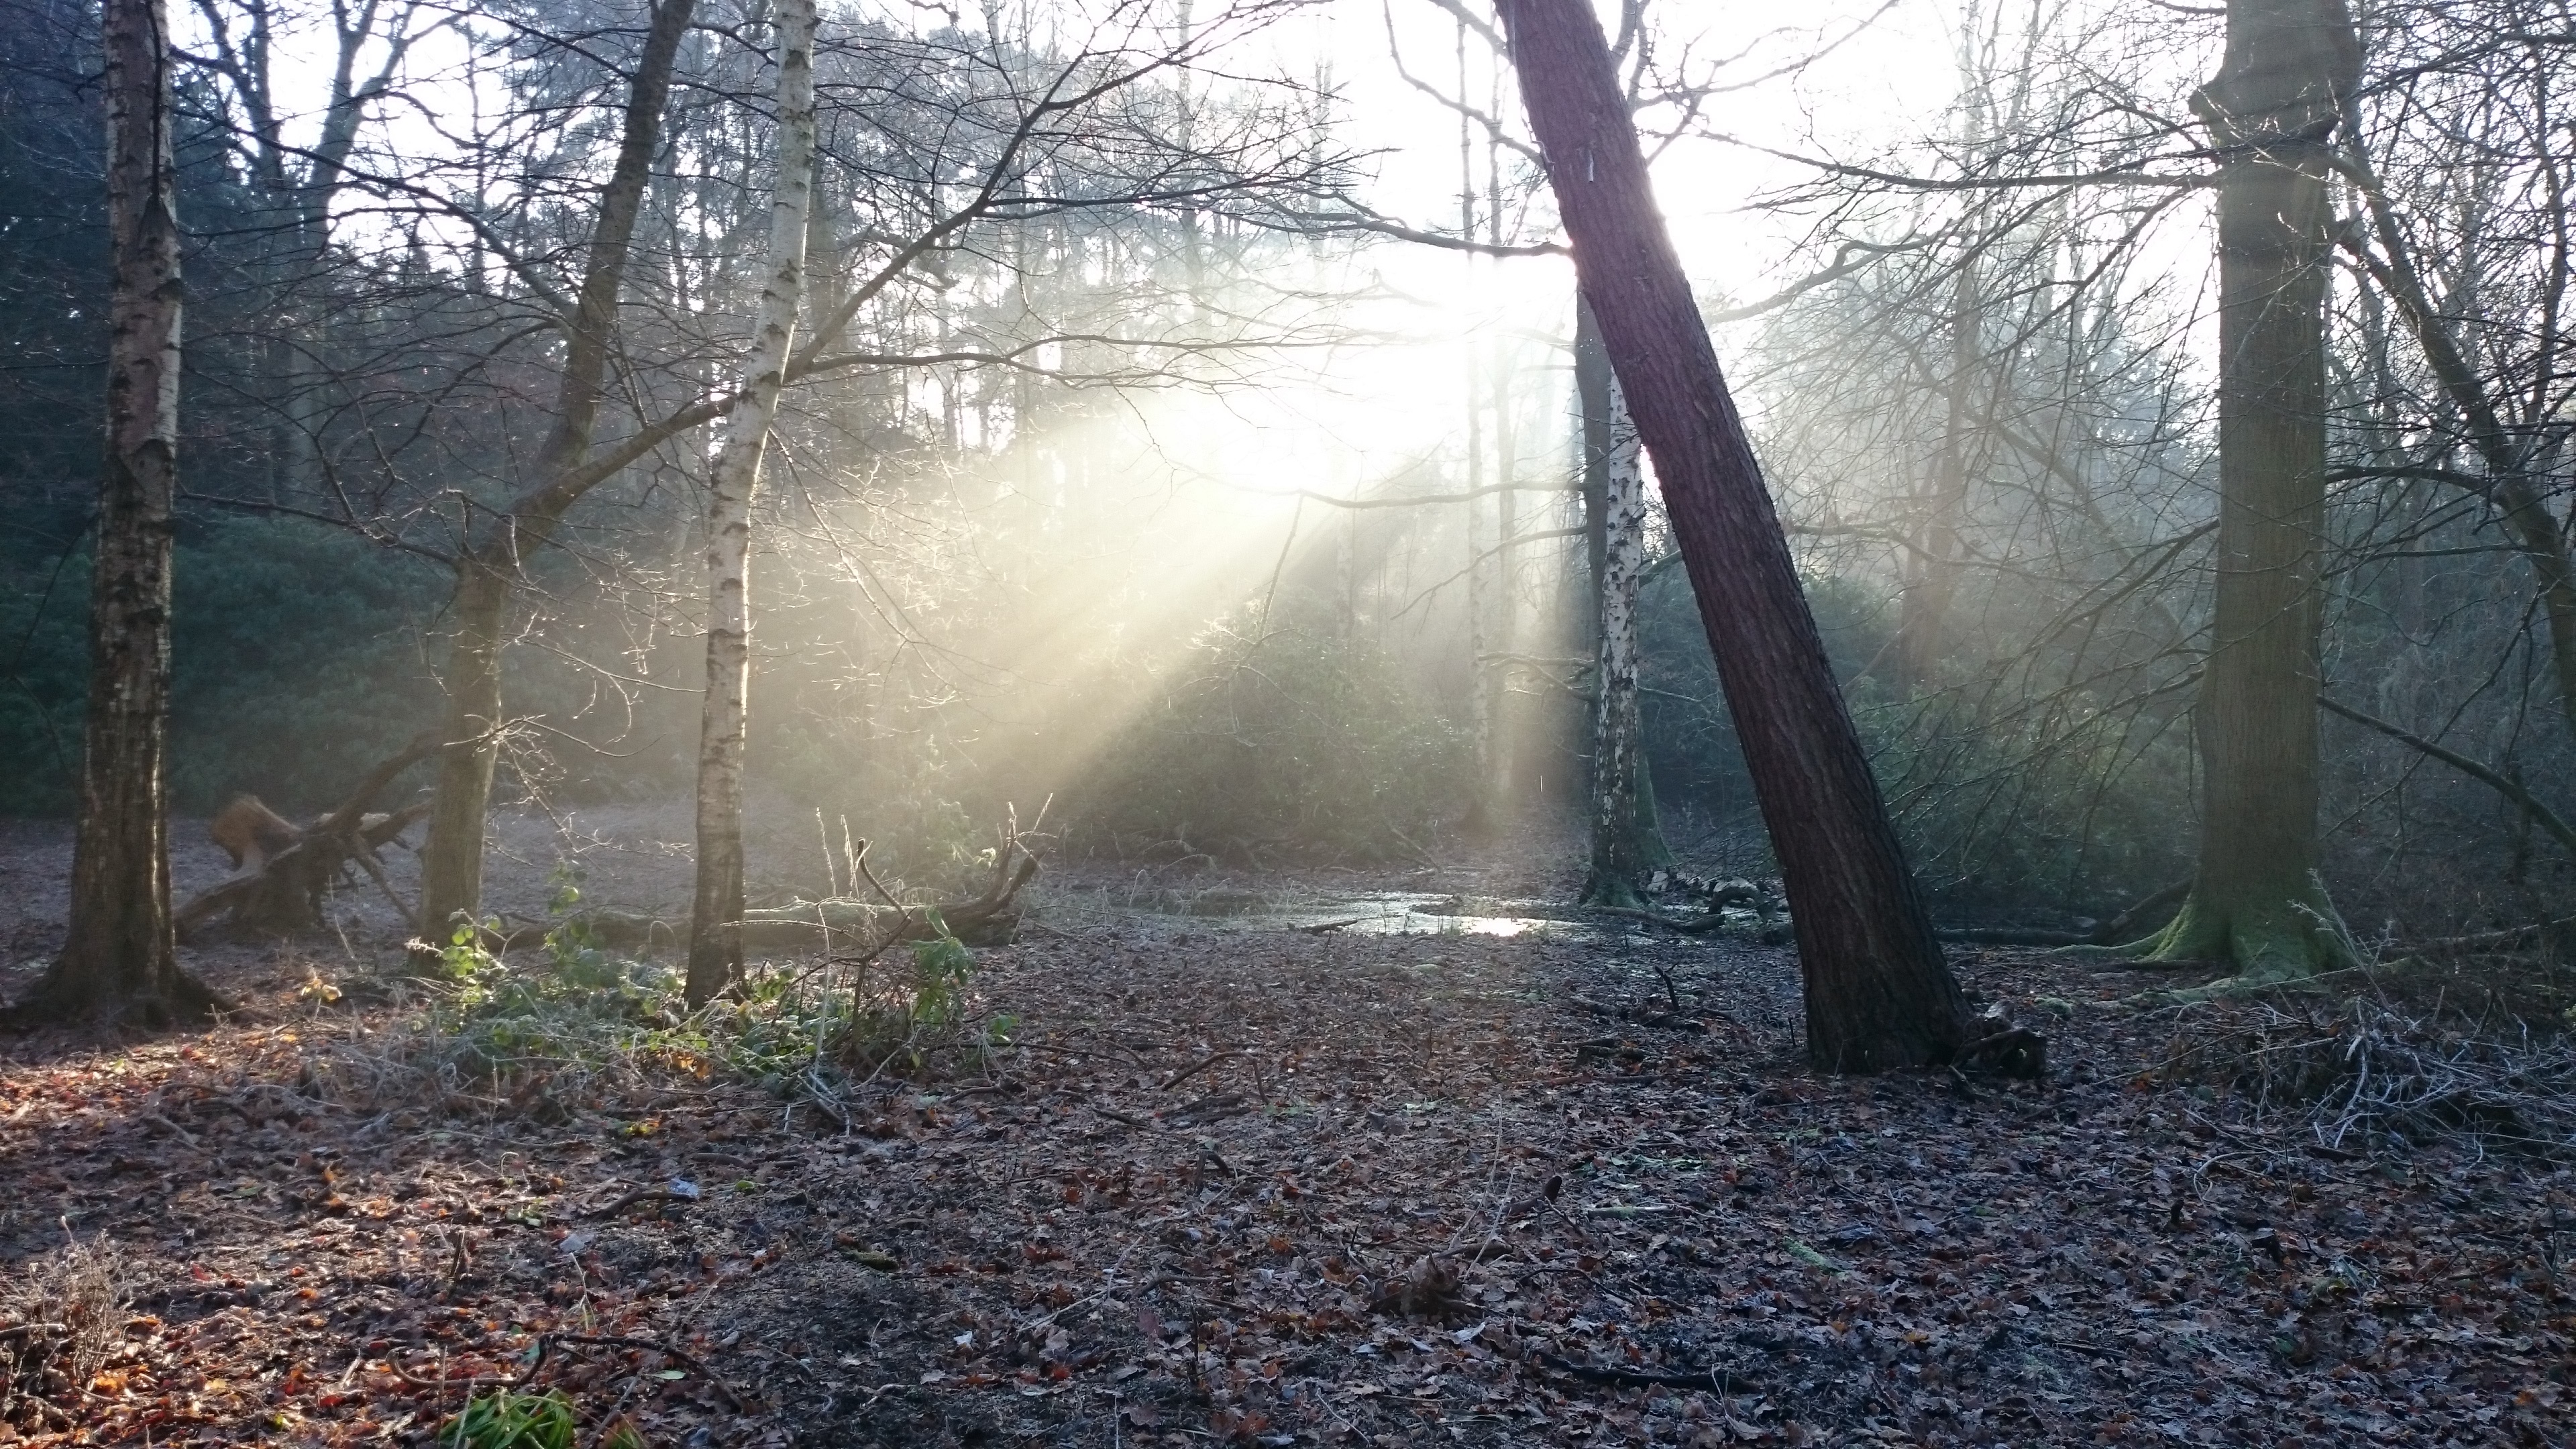
tree, nature, forest, branch, winter, wood, fog, mist, sunlight, morning, leaf, autumn, weather, sun ray, season, woodland, habitat, natural environment, atmospheric phenomenon, woody plant